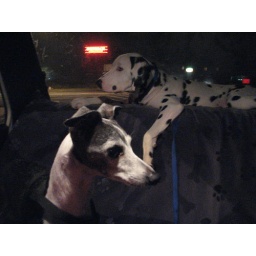
Louie and Romeo in the back seat coming home from puppy class 4 1/2 months old 3/26/07